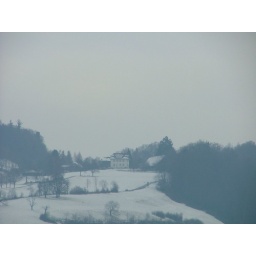
house on a hill in Lucerne